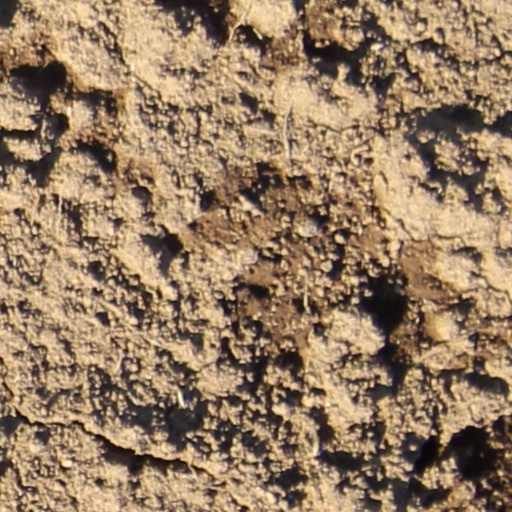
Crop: wheat